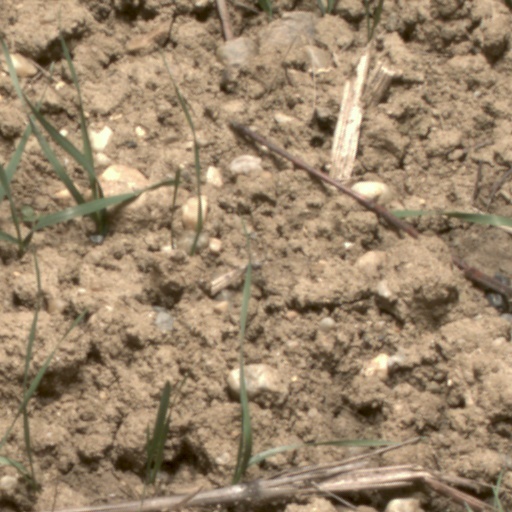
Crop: wheat